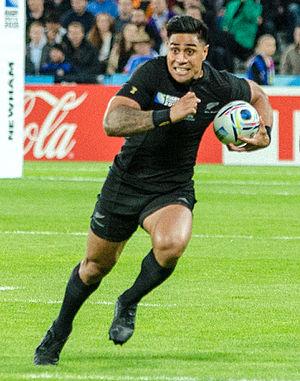
Malakai Fekitoa né le 10 mai 1992 à Ha'apai, est un joueur de rugby à XV international néo-zélandais d'origine tongienne évoluant au poste de centre ou d'ailier Il joue en club aux Wasps en 2019-2020.